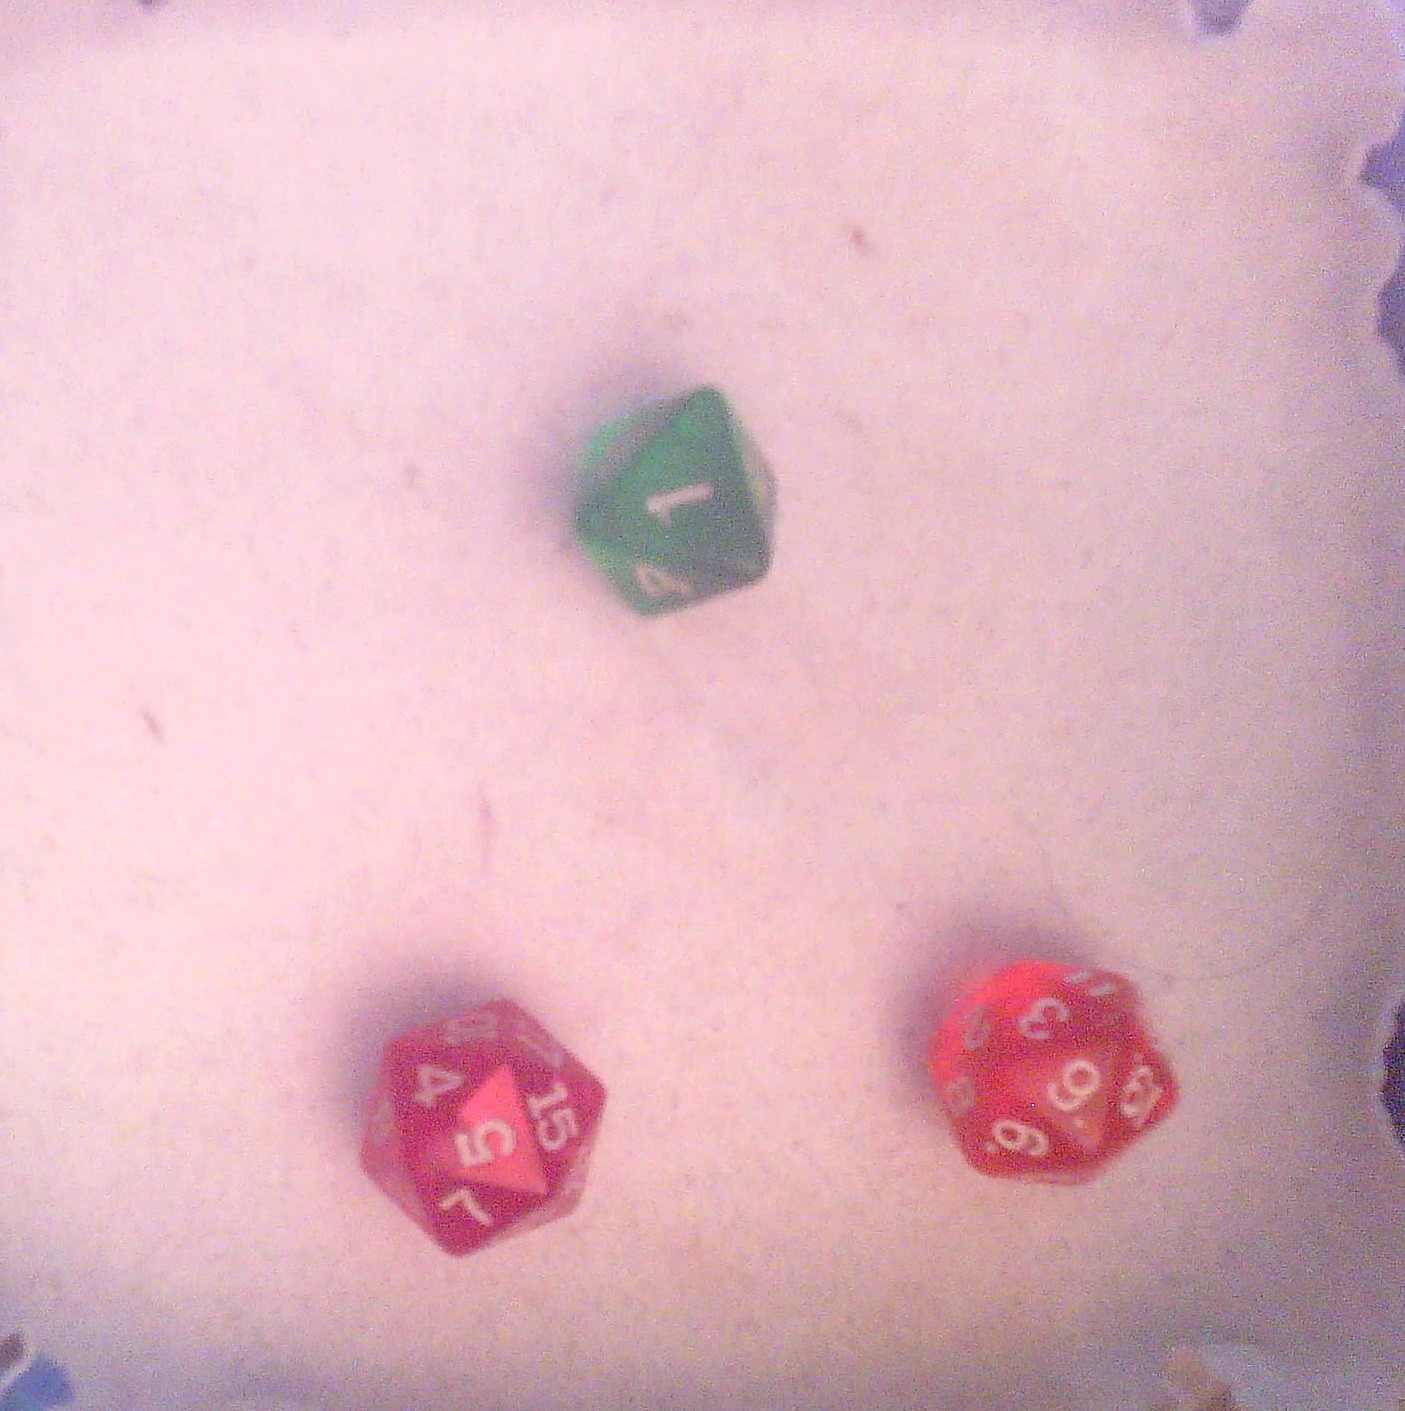
Dice in frame:
type: d8
value: 1
type: d20
value: 9
type: d20
value: 5
Label source: human
Face values trusted: yes